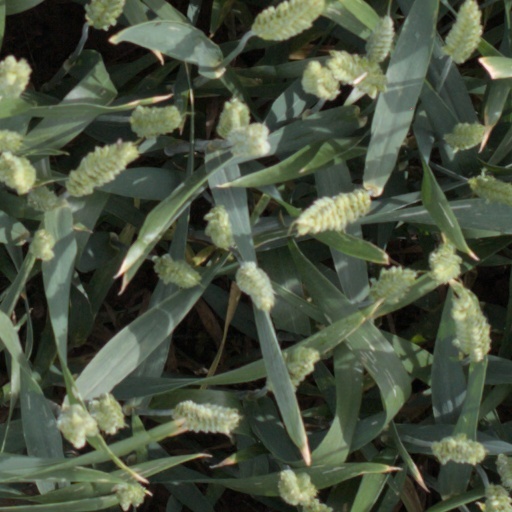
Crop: wheat